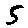
Label: 5